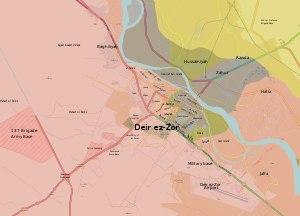
La bataille de Deir ez-Zor a lieu lors de la guerre civile syrienne. De 2012 à 2014, elle oppose le régime syrien et les rebelles pour le contrôle de la ville de Deir ez-Zor. Le 14 juillet 2014, les djihadistes de l'État islamique supplantent les forces d'opposition et les chassent totalement du gouvernorat de Deir ez-Zor, prenant au cours d'une offensive le contrôle de la moitié de la ville et de la totalité de la province. Seule la partie ouest de la ville, ainsi que l'aéroport situé au sud-est, demeurent aux mains du régime syrien. L'État islamique poursuit alors les combats pour tenter de prendre les quartiers encore aux mains des loyalistes. D'importantes offensives sont menées par les djihadistes, principalement en décembre 2014, en janvier 2016 et en janvier 2017. Elles leur permettent de gagner du terrain et d'isoler l'aéroport le 16 janvier 2017, mais pas d'emporter la totalité de la ville. Finalement une offensive de l'armée syrienne et de ses alliés permet au régime de briser le siège de Deir ez-Zor le 5 septembre 2017, puis de reprendre entièrement la ville le 2 novembre 2017.